Women in the Ottoman Empire

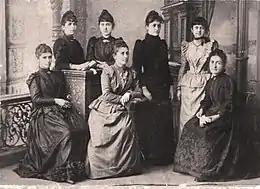
Pontic Greek women in Western clothing

The 19th century was, in large part, a century of Westernization for the empire. Because of the relative stagnation of women's rights in the Ottoman Empire; European observers, as well as secret societies such as the Young Ottomans, stated a need for major reform. The Young Ottomans criticized Ottoman customs that prevented developments in women's rights and talked about the importance of women in society, all while synthesizing said changes with Islamic values. As a result of all these efforts, in the second half of the 19th century, midwife schools and secondary schools were opened. These changes had many opponents, particularly conservatives such as Abdul Hamid II and many members of the Ulema, but also others; many scholars and authors, such as Ahmet Mithat Efendi, agreed with most of these changes, but resisted the sentiment that Ottomans should "implicitly accept Western superiority", while "explicitly rejecting" it, according to Ussama Makdisi. To this day, the effect of Westernization on women's rights in the Ottoman Empire remains controversial among scholars.